Industry of Belarus

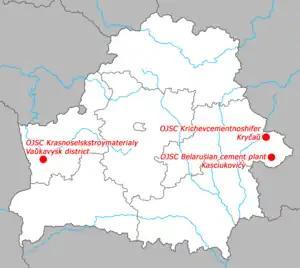
Cement factories in Belarus

During Soviet era, Belarus had only two cement plants and imported significant part of cement for construction from other republics of the USSR. Construction of the new cement plant in Kastsyukovichy started in the 1980s and was finished in the 1990s. Cement plants in Krychaw and Kastsyukovichy are 100% state-owned. The plant in Vawkavysk District was partially privatized (50% as of 2002), but later share of the state was increased to 91%. In 2012 and 2013, new production facilities built with Chinese financial and technical support were launched, but they were later found excessive due to changed market. Increased energy prices and high cost of production complicated the financial situation of the factories. The government later provided massive financial aid to these factories to help them pay off their loans. It was also reported that the quality of Chinese cement-producing equipment was lower than expected. This modernization was criticized for not taking into account any possible market changes and not analyzing the competitiveness of production. Despite the existence of plans to export the surplus of cement, it became unprofitable because it was more expensive than the cement produced in Russia.